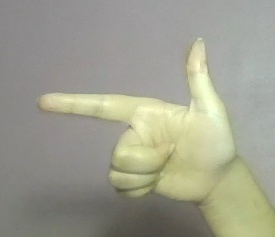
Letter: yaa